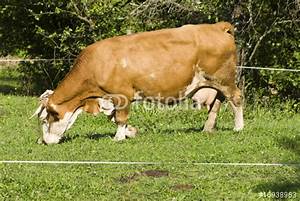
Label: cow